Parsonsia heterophylla

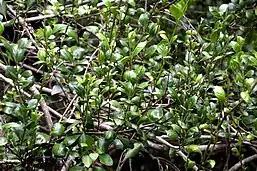
Small round leaf type

The twining stems of "P. heterophylla" are often tightly wrapped around host stems and are described as softly woody and flexible. In older plants, the stem is woody towards the base. Each stem is as thick as a quill and shining. This branching climber can reach up to 10 metres tall by climbing up any plant within reach.